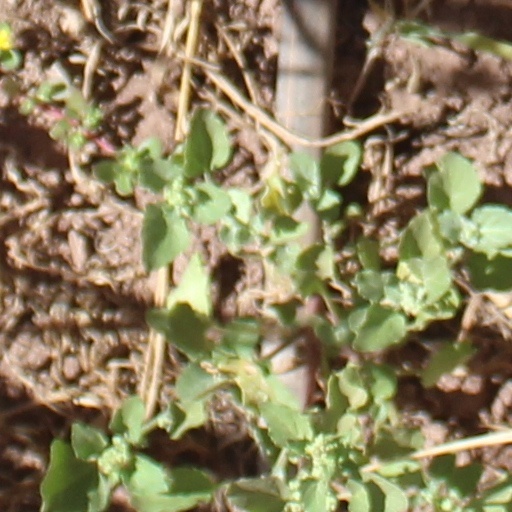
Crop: wheat